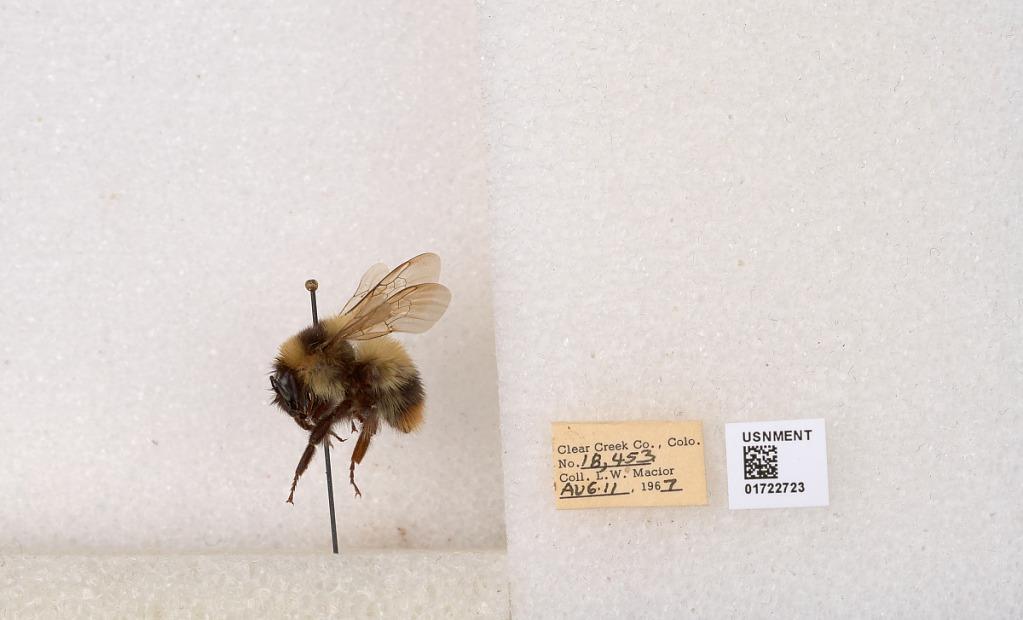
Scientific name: Bombus kirbyellus
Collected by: L. Macior
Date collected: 1967-8-11
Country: United States
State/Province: Colorado
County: Clear Creek
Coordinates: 39.6891, -105.644